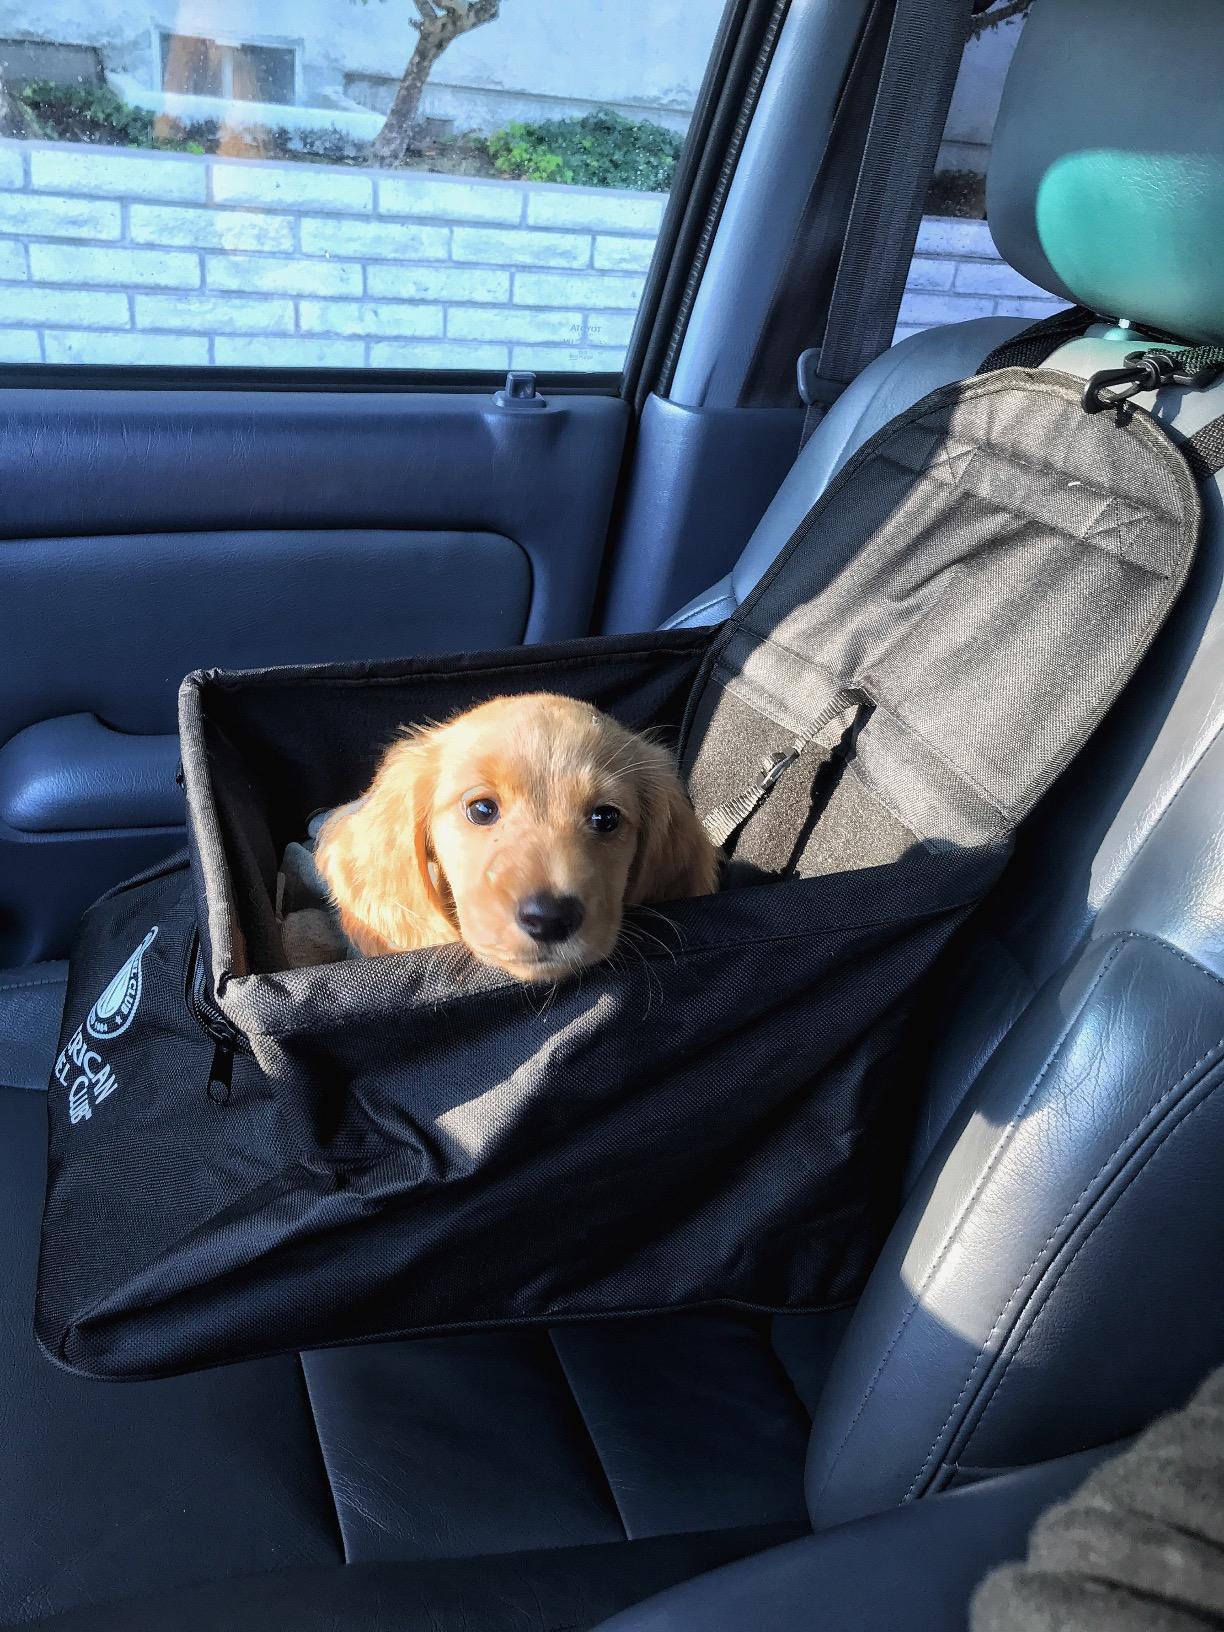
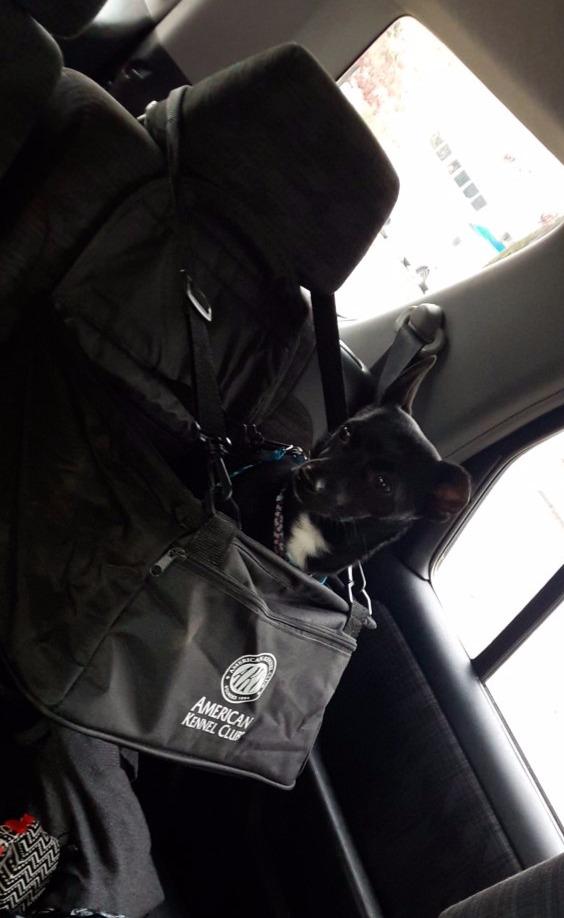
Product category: items_kennel
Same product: yes